Dakshina Kannada

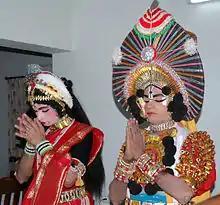
Yakshagana artists

According to legend, this new area of land extended from Gokarna to Kanyakumari. The land which rose from sea was filled with salt and unsuitable for habitation; so Parasurama invoked the Snake King Vasuki, who spat holy poison and converted the soil into fertile lush green land. Out of respect, Vasuki and all snakes were appointed as protectors and guardians of the land. P. T. Srinivasa Iyengar theorised, that Senguttuvan may have been inspired by the Parasurama legend, which was brought by early Aryan settlers. "Nagaradhane" or "snake worship" is practiced according to the popular belief of the "Naga Devatha" to go underground and guard the species on the top. Rituals such as Bhuta Kola are performed to satisfy the spirits. Kambala, a form of buffalo race on muddy track in the paddy field is organised in 16 sites across the district. Cock fight (Kori Katta in Tulu) is another pastime of the rural agrarian people.